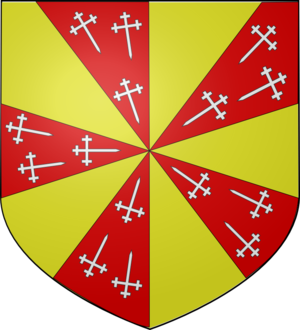
Gironné d’or et de gueules de 10 pièces, chaque giron de gueules chargé de croix recroisettées, au pied fiché d’argent.
La Maison d'Enghien est une famille féodale éteinte originaire du duché de Brabant et dont l'origine remonte au XIᵉ siècle.
Les Pays-Bas des Habsbourg ou les Dix-Sept Provinces sont constitués des Pays-Bas belgiques restés sous la souveraineté de la dynastie des Habsbourg du XVᵉ au XVIIIᵉ siècle. Ces territoires avaient été réunis en 1443 au sein des Pays-Bas bourguignons. Ils couvriraient approximativement aujourd'hui le Benelux, à l'exception de la Principauté de Liège, et le Nord-Pas-de-Calais.
Gérard d'Enghien, chevalier, était un seigneur d'Havré, de Rhode et Bienvenes, châtelain de Mons, décédé en mars 1361.